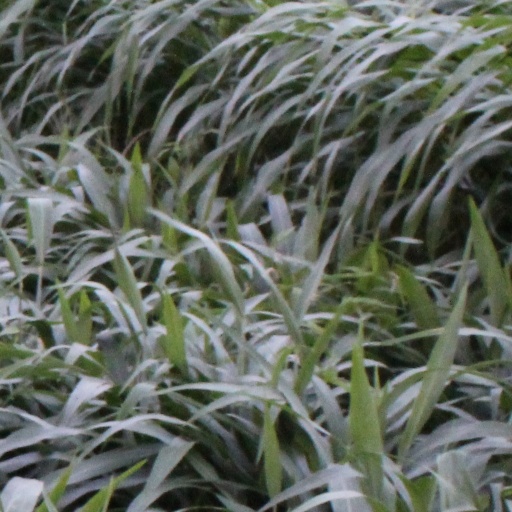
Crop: sorghum